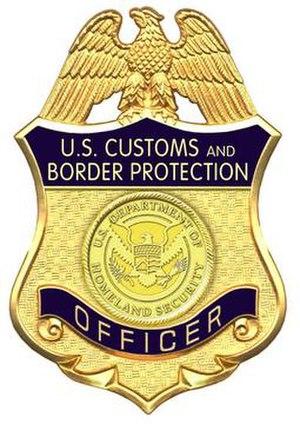
Le Service des douanes et de la protection des frontières des États-Unis est une agence du département de la Sécurité intérieure des États-Unis, fondée le 1ᵉʳ mars 2003. Son siège actuel se situe dans le Ronald Reagan Building dans la ville de Washington, D.C.